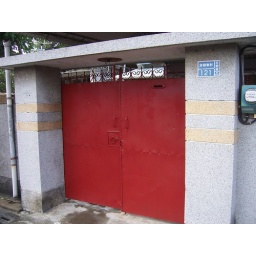
front door to grandma's house. all residences in this little neighborhood have red doors.